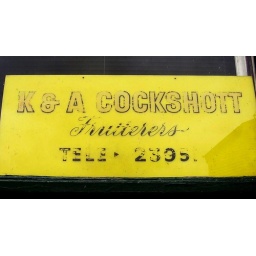
Really old shop sign in a Burnley back street